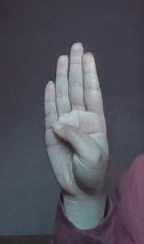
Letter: kaaf